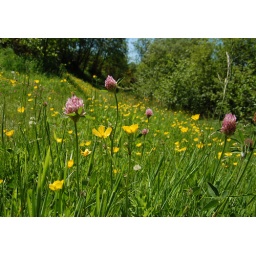
Buttercups and clover nestle amongst the grass of a field above the slopes of Great Dibb Wood on Otley Chevin.